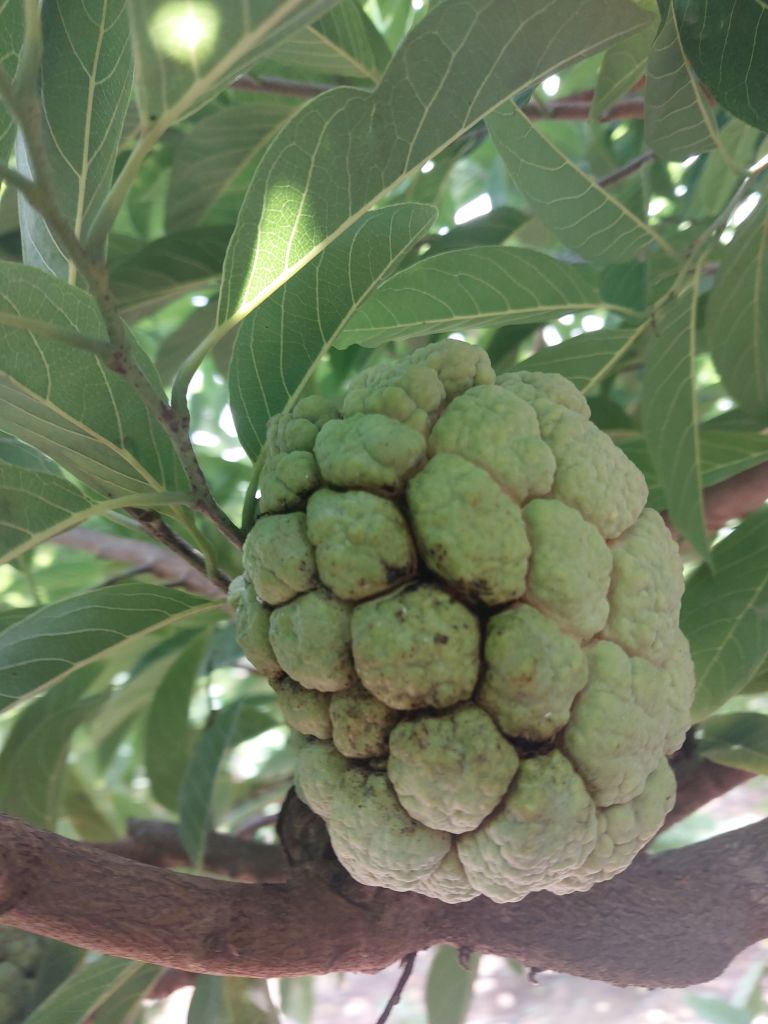
Disease label: Athracnose